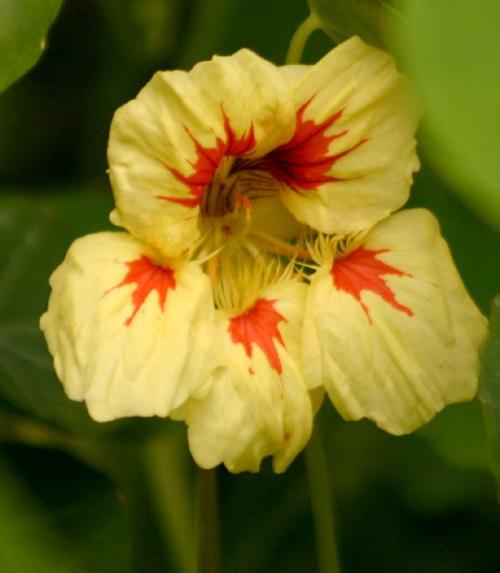
Label: watercress